GunCon

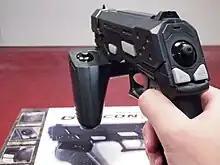
GunCon 3, Japanese domestic model: two analogue sticks have been added to the gun for advanced aiming/movement controls

The GunCon 3 utilizes two infrared LED lights as markers, placed on the left and right sides of the screen. An image sensor in the muzzle tracks the markers as reference points for determining where the gun is pointing on the screen. As opposed to the GunCon and GunCon 2, which are only compatible with CRT-based displays, the GunCon 3 supports a wide variety of display types, including LCD and Plasma.